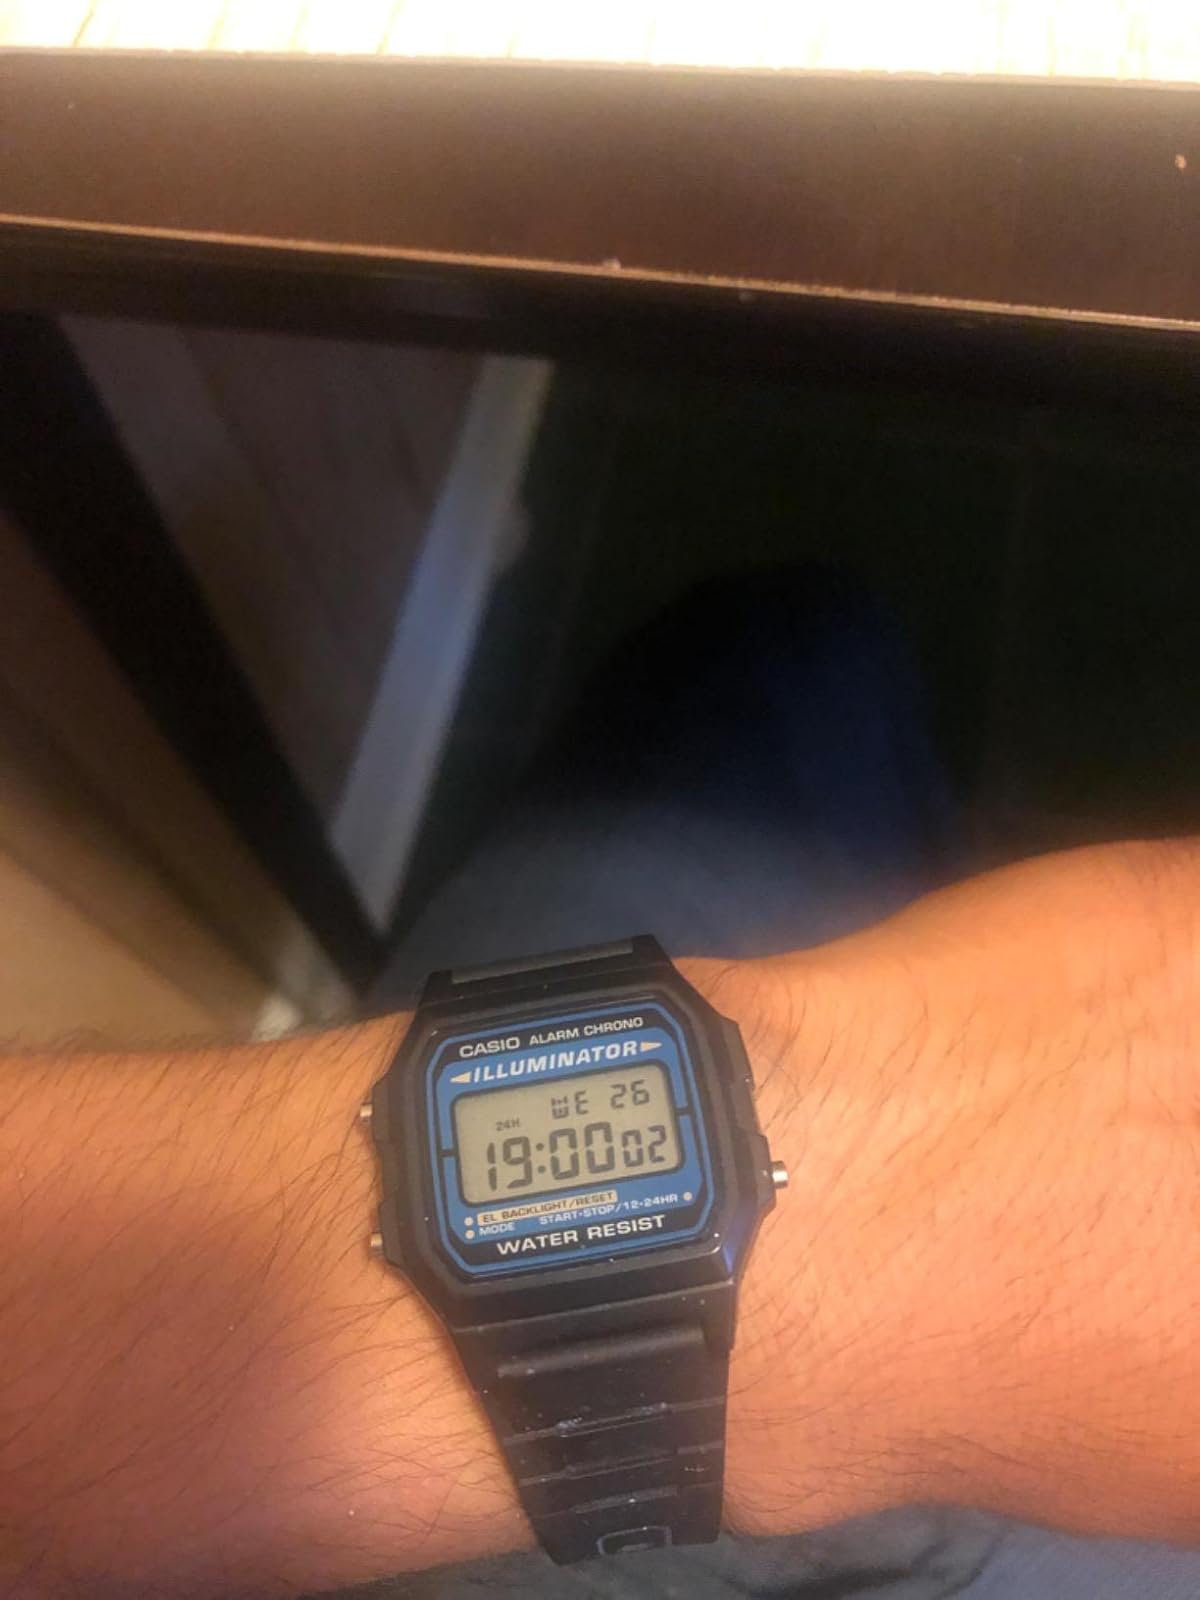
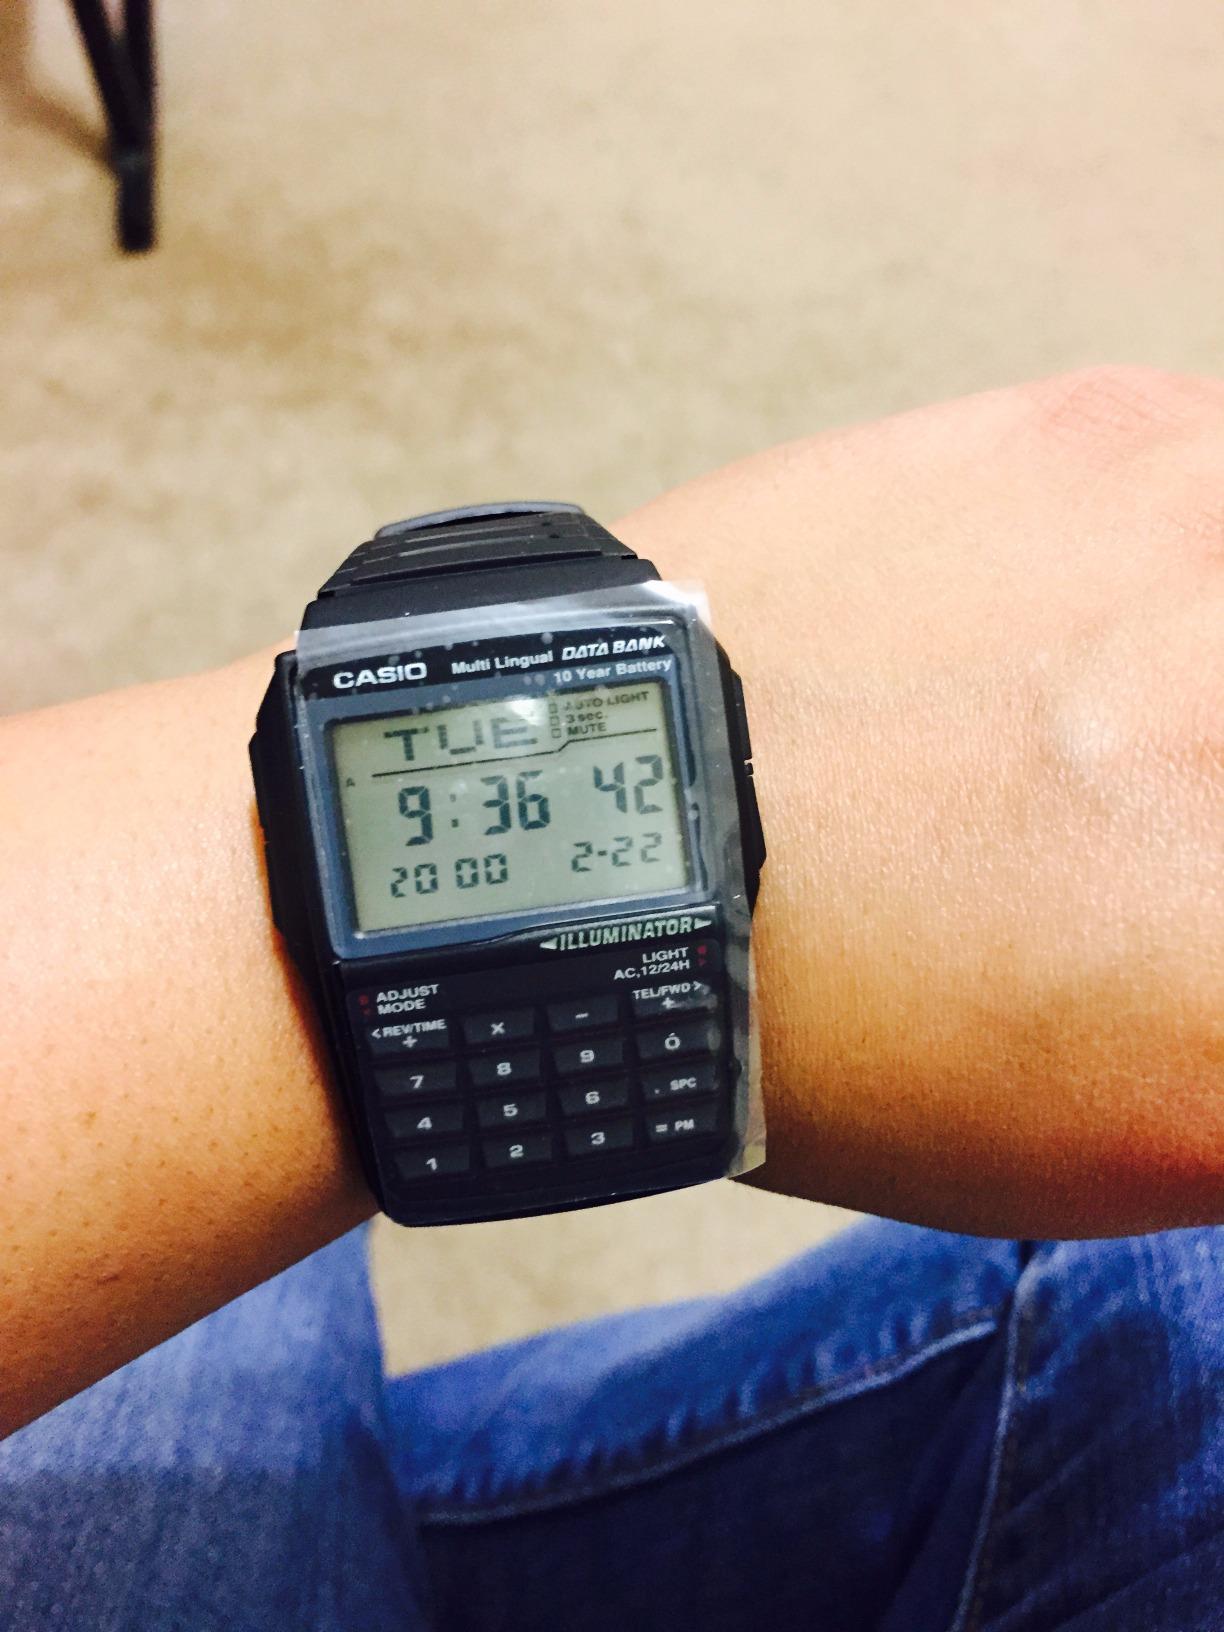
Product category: accessories_watch
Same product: no